Christian Dorda

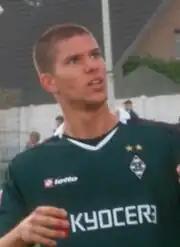
Dorda in 2009

Christian Dorda (born 6 December 1988) is a German professional football coach and a former player who played as a left-back. He is an assistant coach with SSVg Velbert.